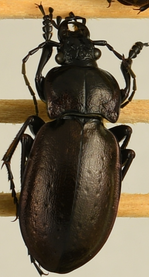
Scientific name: Carabus nemoralis
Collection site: Treehaven Site (TREE), plot TREE_006